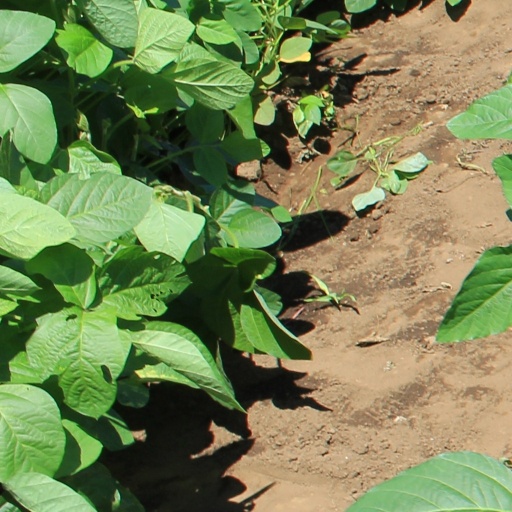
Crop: soybean